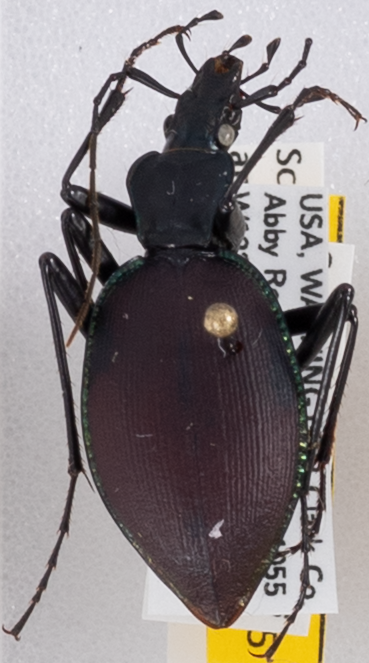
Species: Scaphinotus angusticollis
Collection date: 2021-06-08
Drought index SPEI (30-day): -0.842
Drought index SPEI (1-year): -0.66
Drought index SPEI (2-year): -0.184